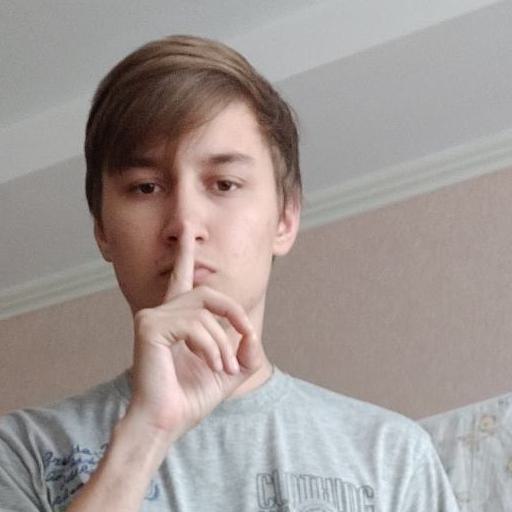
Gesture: mute